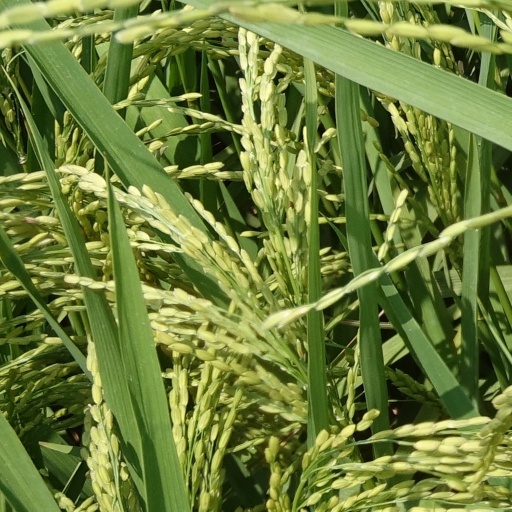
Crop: rice